Rugby league in Australia

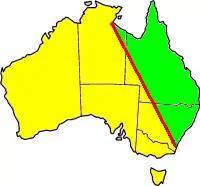
The Barassi Line splits Australia in two, with Rugby League considered to be more popular East of the line and Australian rules football considered to be more popular to the West.

Rugby league is by far the largest and most popular sport in New South Wales, Queensland and the Australian Capital Territory (which constitute 55% of the population of Australia). In these states, NRL viewership figures far outweigh those of any other sport, and crowd figures are ahead of those of Cricket and the Australian rules football, the next largest sports in terms of attendance.